Muslim Consumer Group

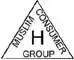
MCG Symbol

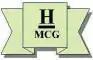
MCG Symbol2

The H-MCG symbols are used by the Muslim Consumer Group to identify the Halal status of different edible and non-edible consumer products.